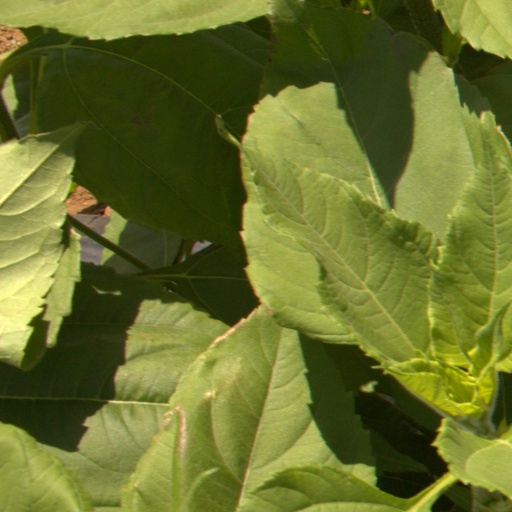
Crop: Jerusalem artichoke